Travis Pastrana

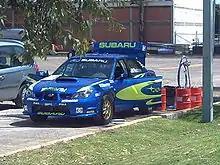
Pastrana's Subaru Impreza WRX STI.

In 2003, Pastrana opened his rallying career at the Race of Champions, and began driving for the Subaru-backed Vermont SportsCar rally team in 2004.